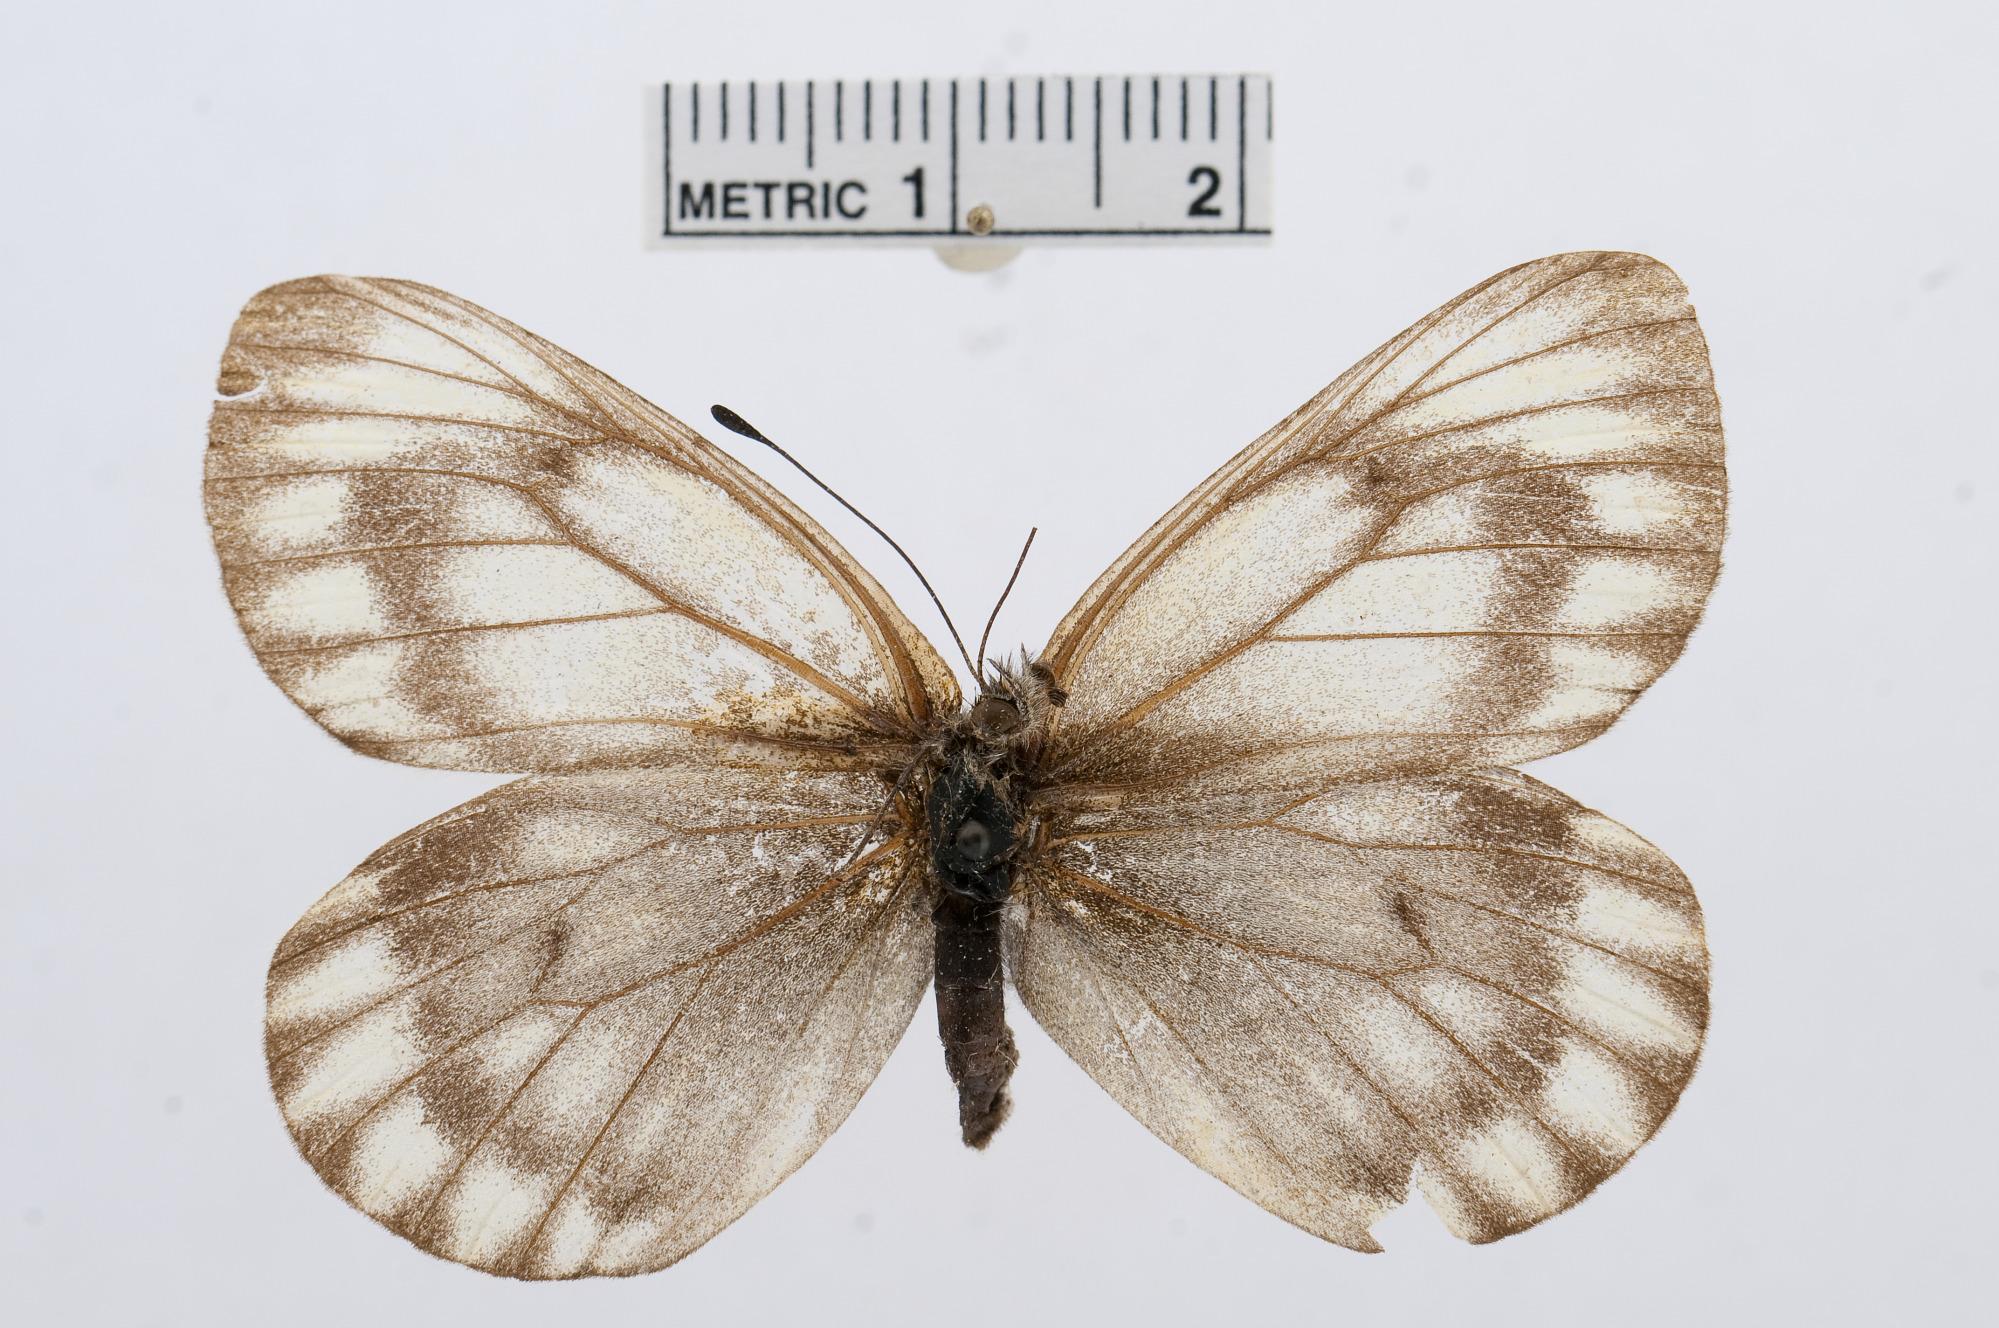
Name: Pieris koslovi
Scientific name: Pieris koslovi
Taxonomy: Animalia, Arthropoda, Hexapoda, Insecta, Lepidoptera, Pieridae, Pierinae